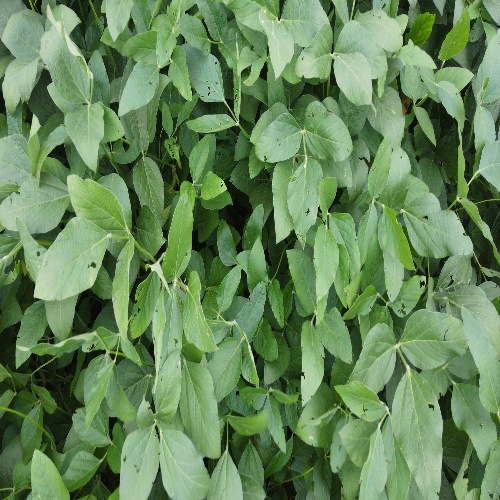
Label: Caterpillar